Rani Chanda

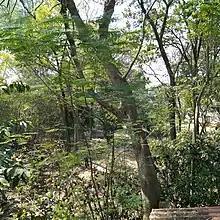
Garden of the "Jeet-Bhum" at Shyambati.

Rani Chanda married Rabindranath Tagore's private secretary Anil Kumar Chanda. It was a love marriage and it was supervised by the poet himself. The ceremony took place at Tata Palace, Bombay in 1934 attended by luminaries like Sarojini Naidu, R. Rajagopalachari and S. Radhakrishnan. After Tagore's death she, along with her husband, went to Delhi and spent 20 years of her life there. In 1955, as a member of the cultural team, she visited East Europe and the then Soviet Union along with her husband. She returned to Shantiniketan in 1972 and stayed at her house "Jeetbhum" in "Shyambati" until her death.